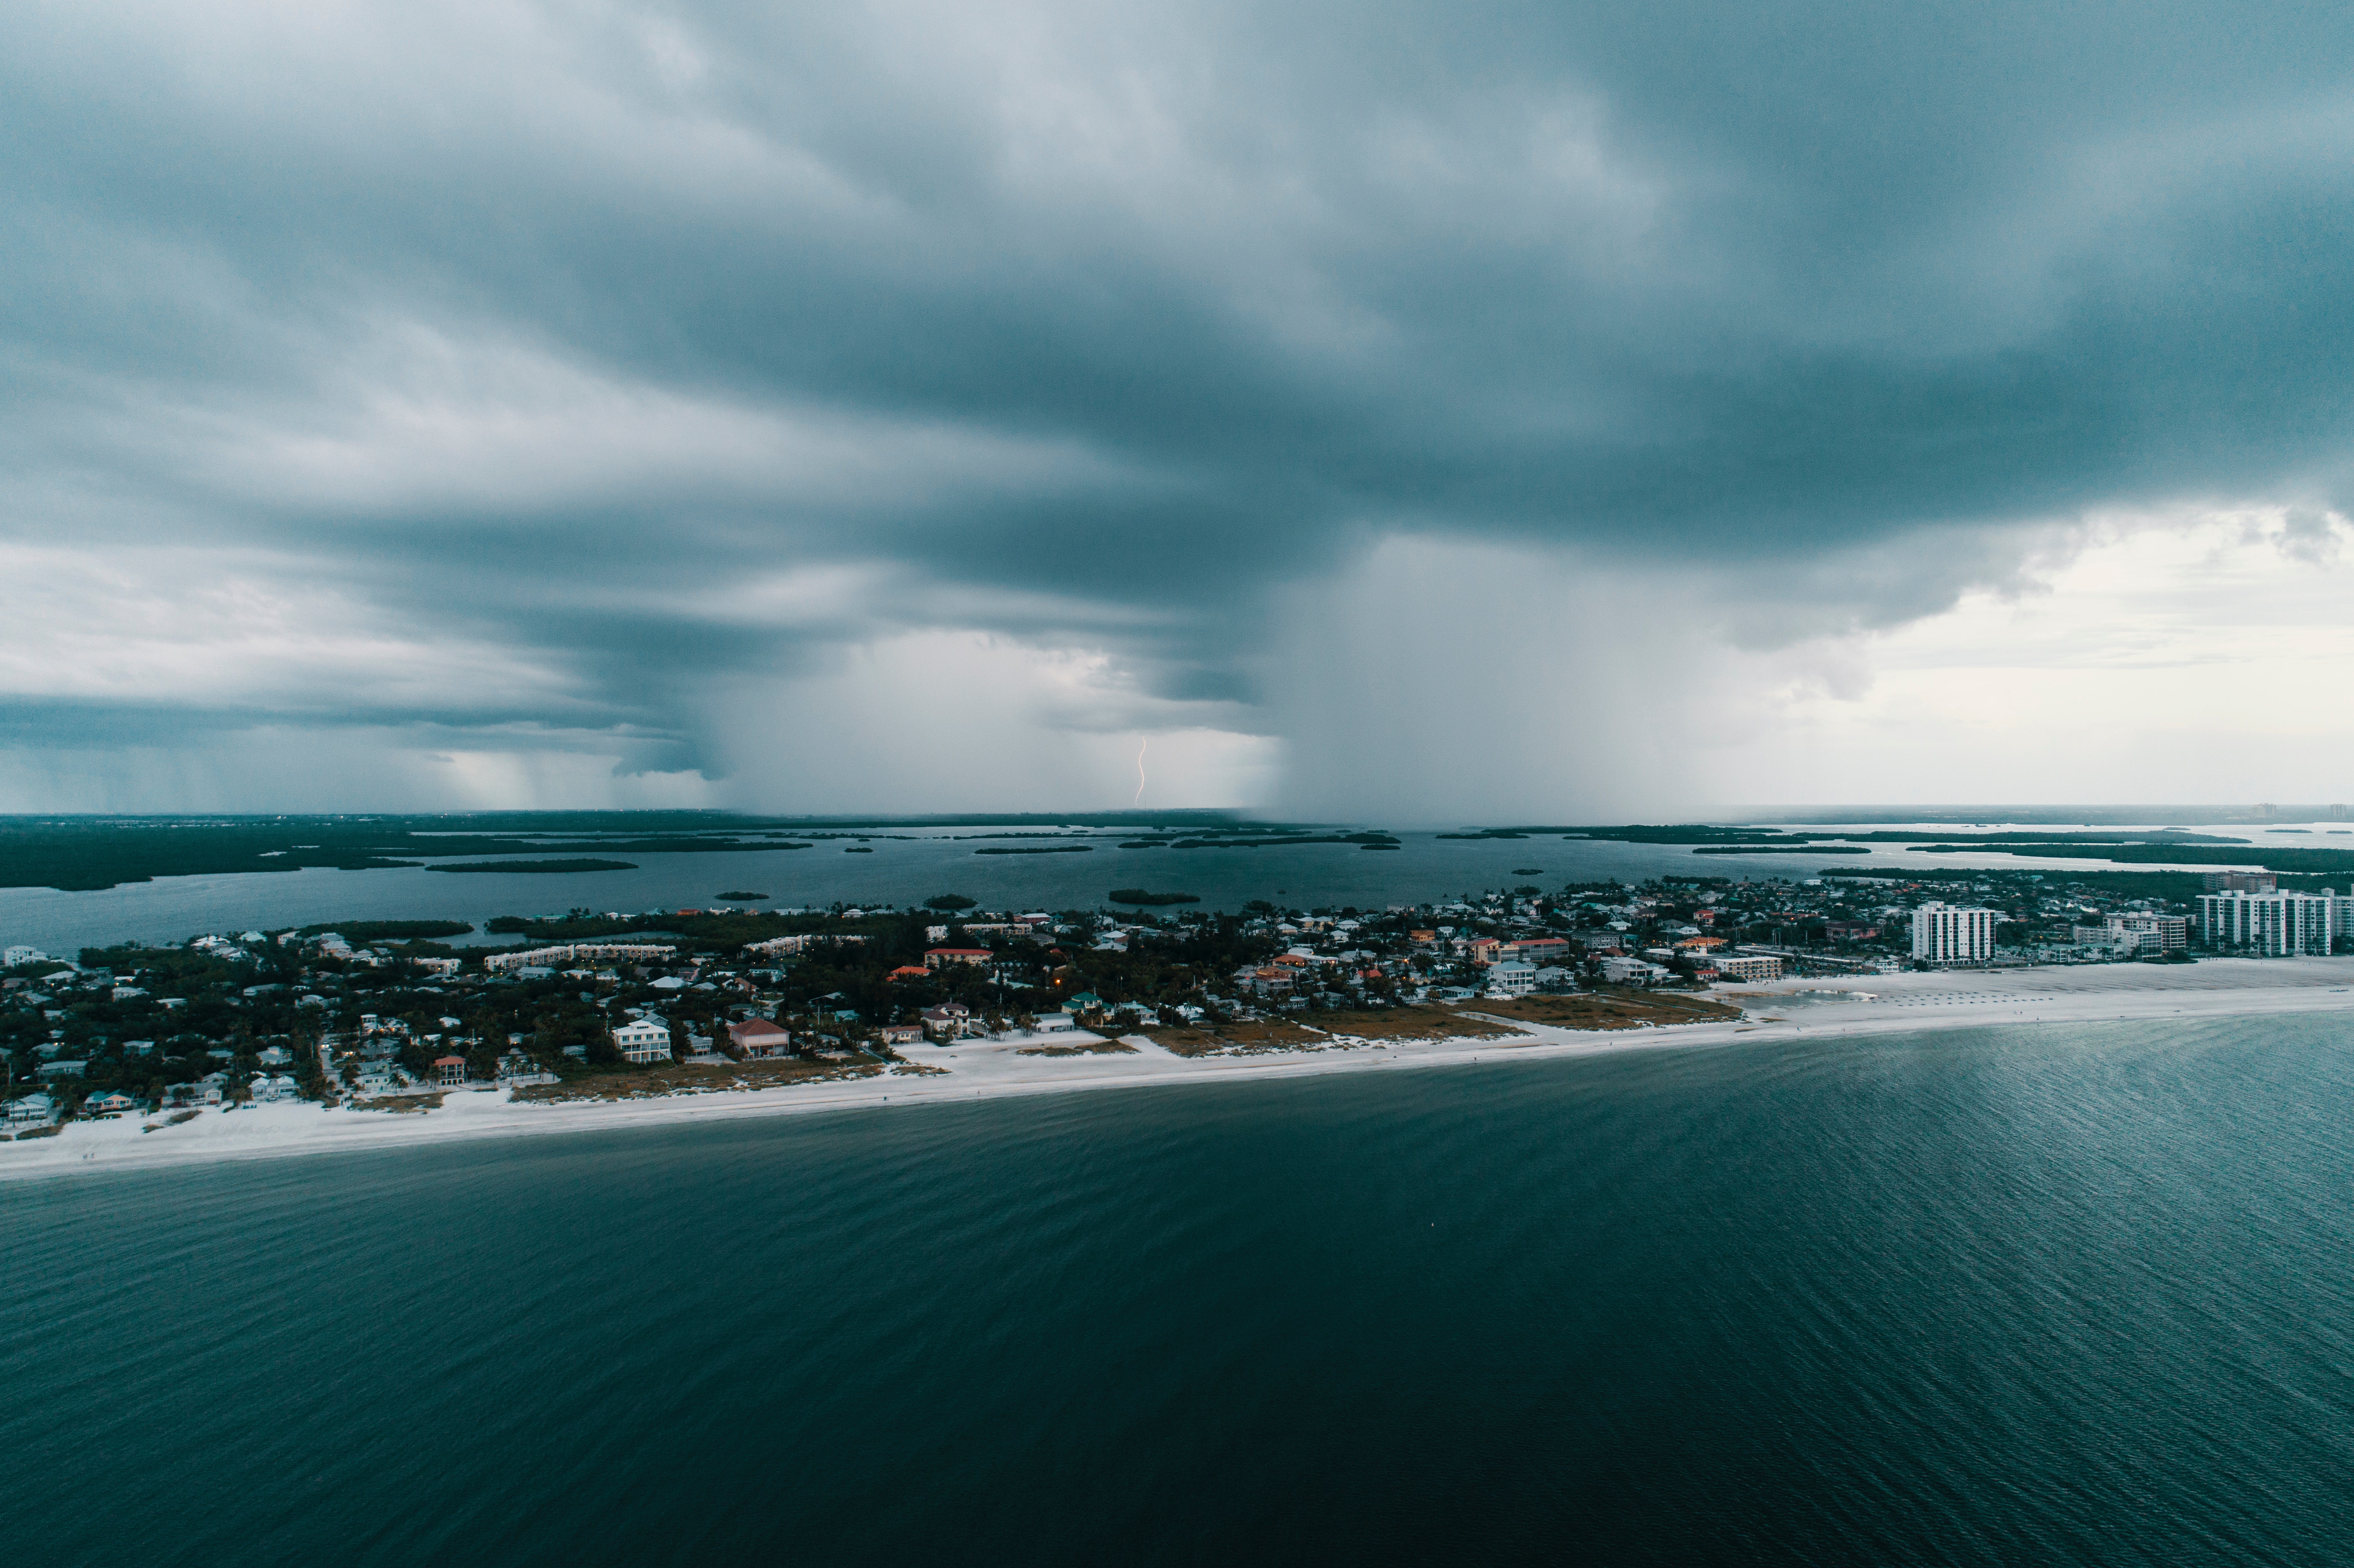
sky, sea, cloud, blue, water, ocean, horizon, water resources, daytime, coast, coastal and oceanic landforms, calm, shore, atmosphere, landscape, photography, architecture, sound, meteorological phenomenon, island, inlet, city, cumulus, tropics, wind, bay, vacation, channel, world, caribbean, tourism, wave